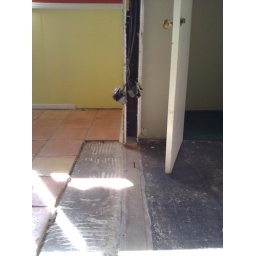
The bottom half of the wall. The wall is hidden by the door in the picture showing an overview of the kitchen.